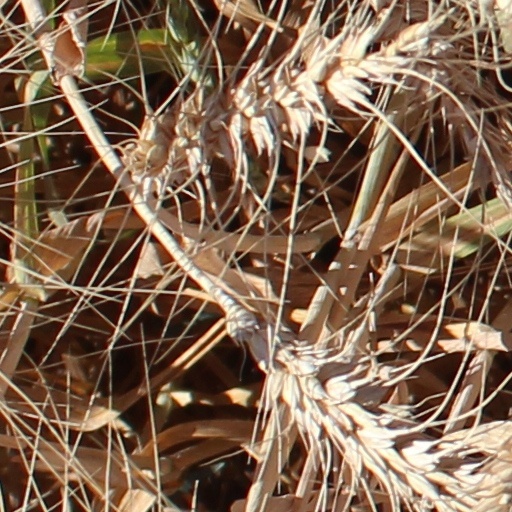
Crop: wheat